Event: Nepal Earthquake
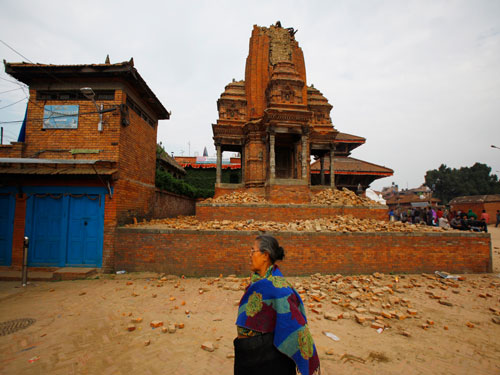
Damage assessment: damage